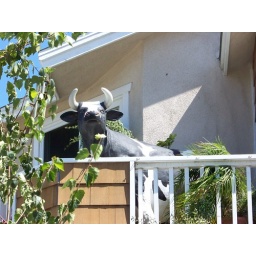
Lifesize cow on a balcony. We spotted this while we were driving through a neighborhood in Torrance CA